Templebryan Stone Circle

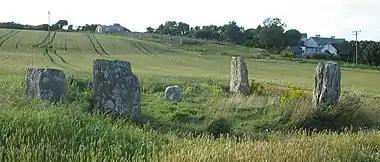
Templebryan. Nine stones were recorded as standing in the eighteenth century. Today only four are still upright

Templebryan Stone Circle (also known as The Druid's Temple) is a stone circle, located north of Clonakilty, County Cork, Ireland. Grid ref: W386 438. Close by lies an Early Christian site. Today there are only four upright stones of the original nine. It is probable that many more upright stones were on this site. Nearby are the remains of a small, ruined church beside another upright stone with a bullaun.